George Washington University

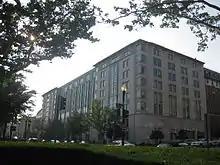
The Elliott School of International Affairs, one of the world's most highly ranked schools of international relations and the largest in the U.S.

The School of Media and Public Affairs (SMPA), although run separately, belongs to the Columbian College of Arts in Sciences. It offers two undergraduate degrees, Journalism and Mass Communication and Political Communication and a master's degree in Media and Public Affairs. It is housed in the same building as the Graduate School of Political Management. The Public Affairs Project at GW, part of SMPA, is responsible for the creation and production of the PBS special, Planet Forward. School of Media and Public Affairs (SMPA) was the first in the nation to offer a bachelor's degree in Political Communication. The program boasts a faculty of retired and current professionals – including CNN correspondents, journalists, political analysts, and campaign professionals. The school is consistently ranked in the top 10 programs in the nation.